Terry Giddy

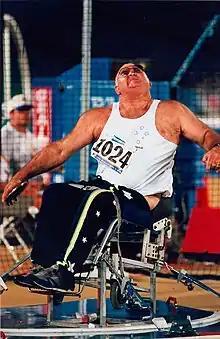
Giddy competing in the F55 seated discus throw event at the 1996 Atlanta Paralympics

Giddy became involved in paralympic sport after a dare. He said "It began at a Christmas party...we were racing up and down the back lane and I said to the boss if I train a bit harder I may get to the Commonwealth Games. My boss and colleagues said if I got picked they would send me away and that's how it started."